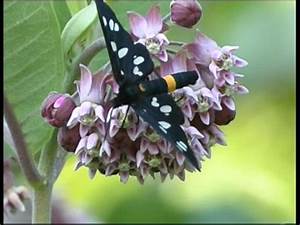
Label: farfalla